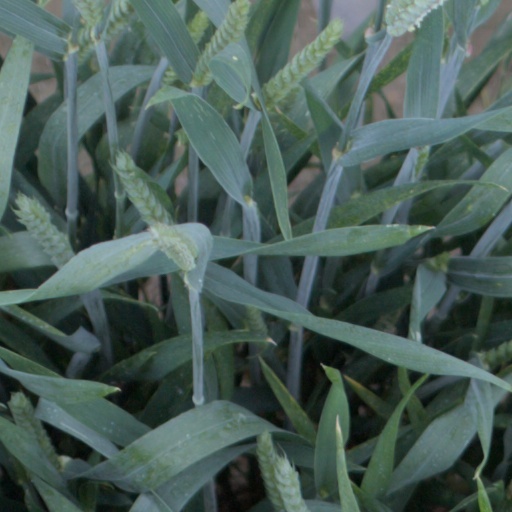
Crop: wheat